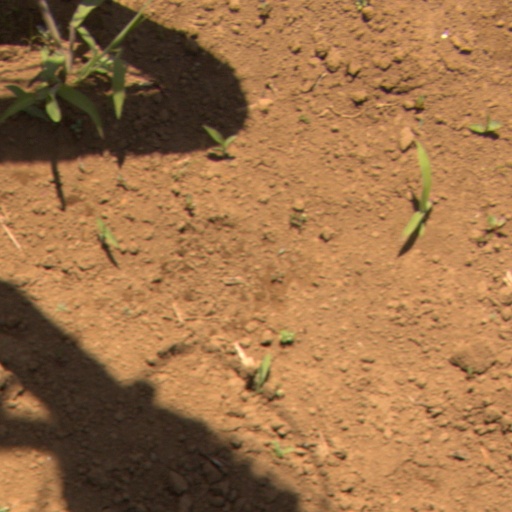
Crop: Jerusalem artichoke